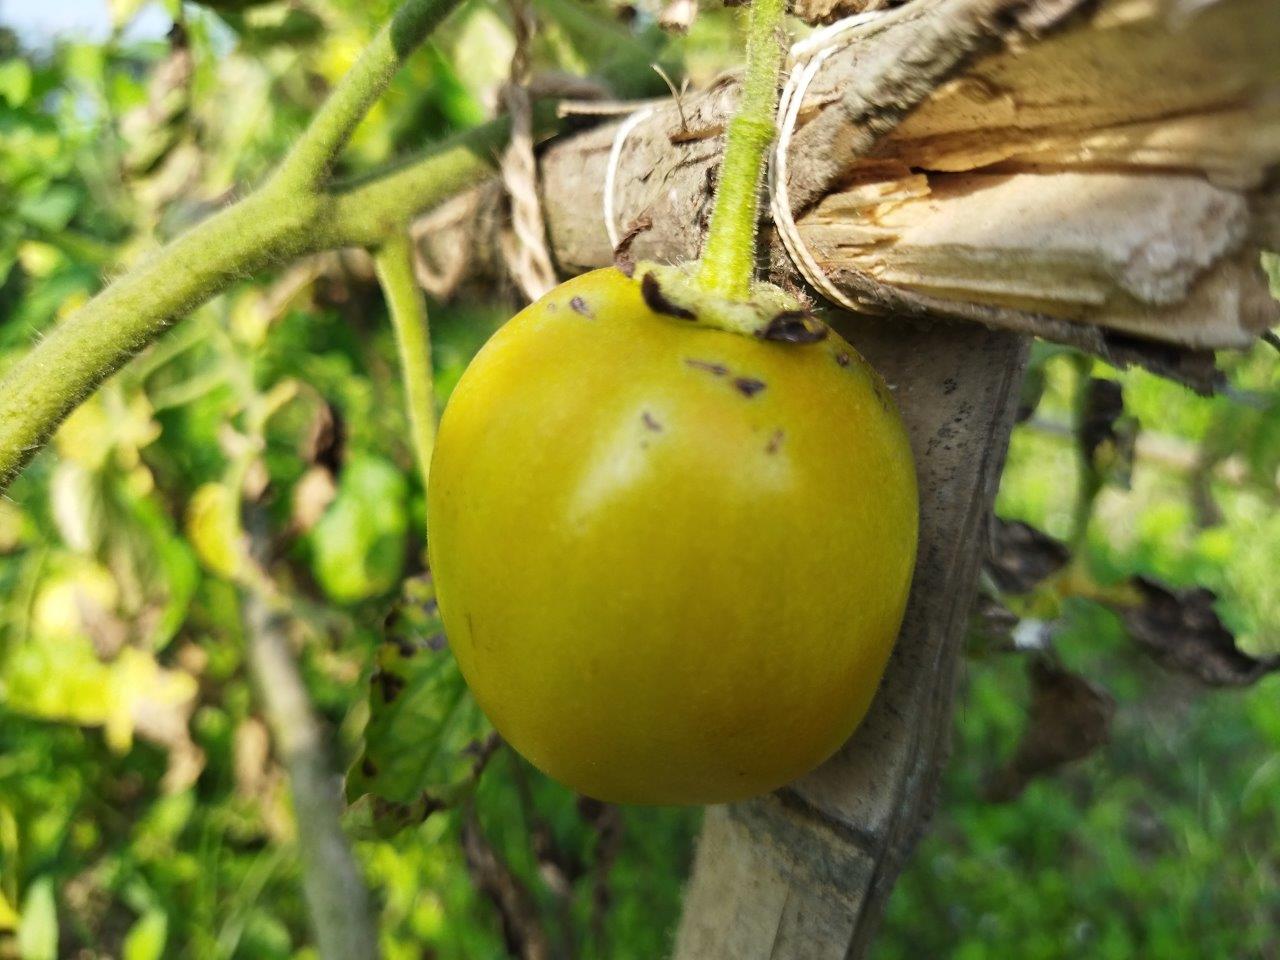
Maturity: Mature